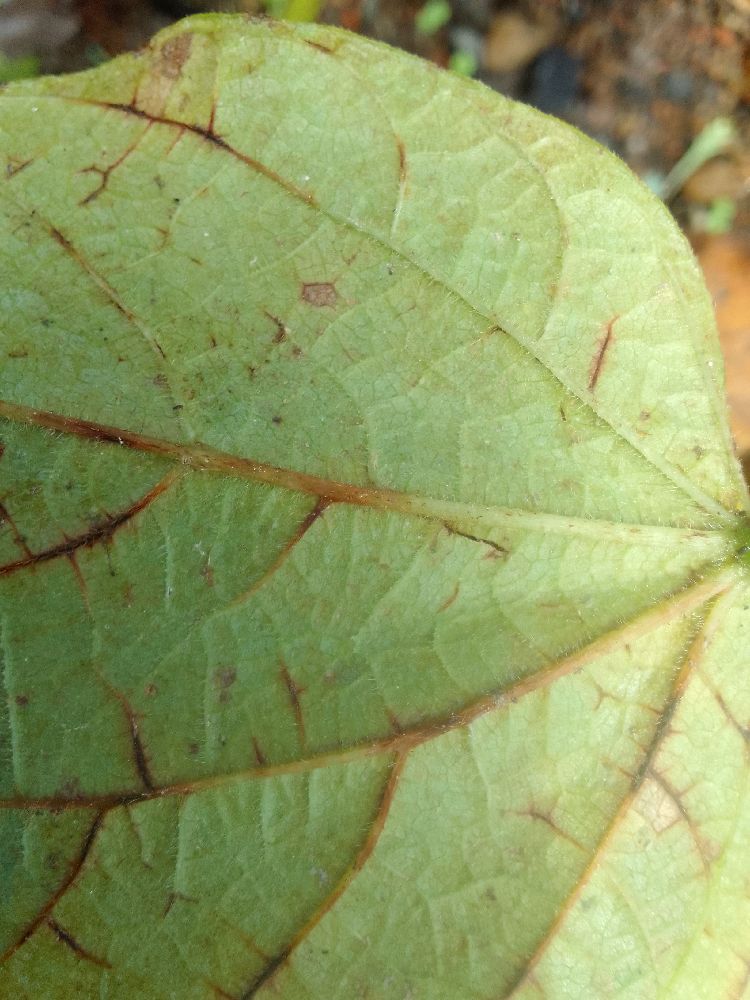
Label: anthracnose